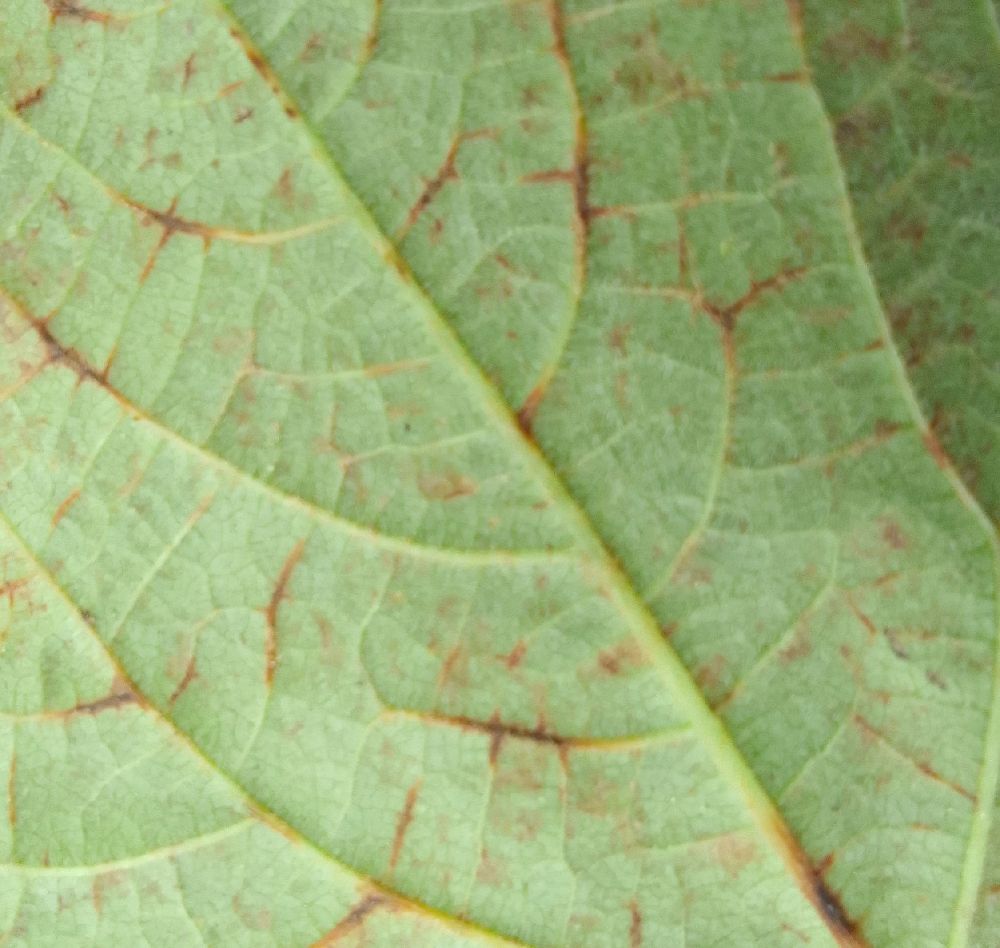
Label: anthracnose